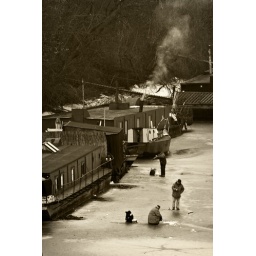
Men catching fish through air-holes in the frozen waters on Vistula river at Czerniakowski Harbour in Warsaw. Poland.